Waikato Regiment

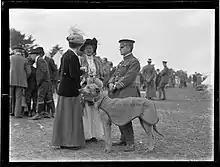
Mascot of the 16th (Waikato) Regiment

The 16th (Waikato) Regiment was formed on 17 March 1911 as part of a reorganisation which saw the old Volunteer Force converted into a Territorial Force based on compulsory military training. The new regiment was completely new (i.e. had no lineage to units of the Volunteer Force) and was presented with a stand of colours in May 1914 by the Governor of New Zealand, the Earl of Liverpool.